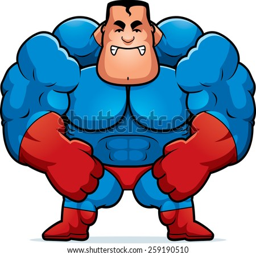
a cartoon illustration of a muscular superhero looking angry .